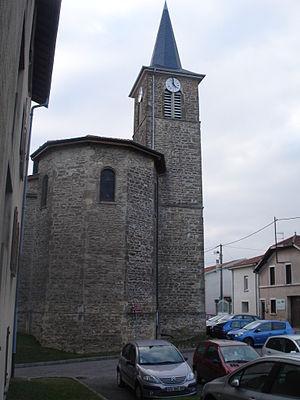
Valencin (38)
Valencin est une commune française située dans le département de l'Isère en région Auvergne-Rhône-Alpes.